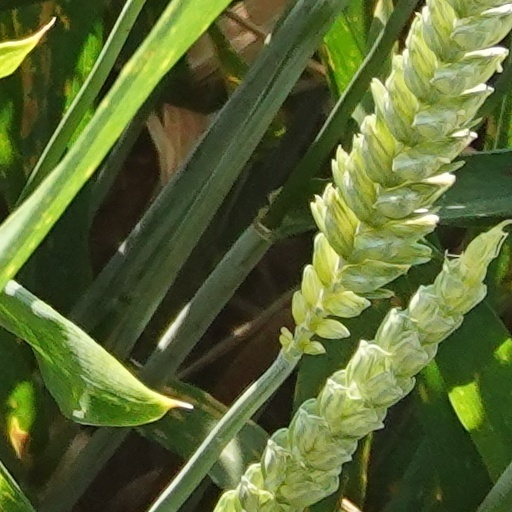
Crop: wheat